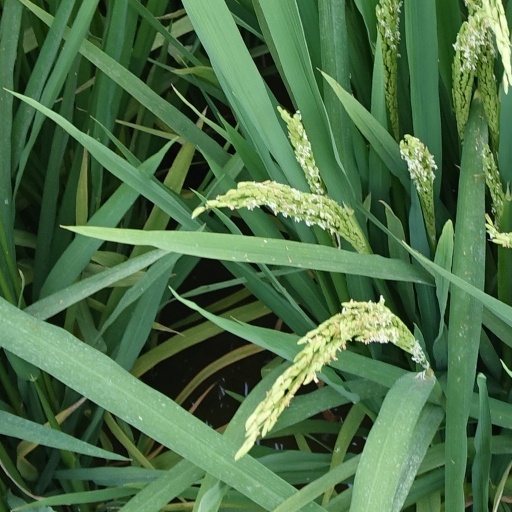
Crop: rice